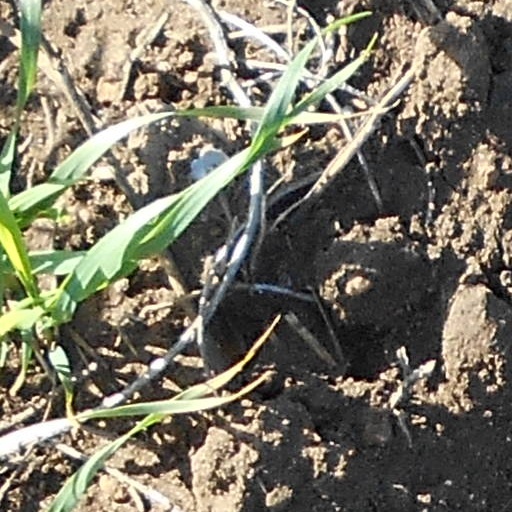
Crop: wheat